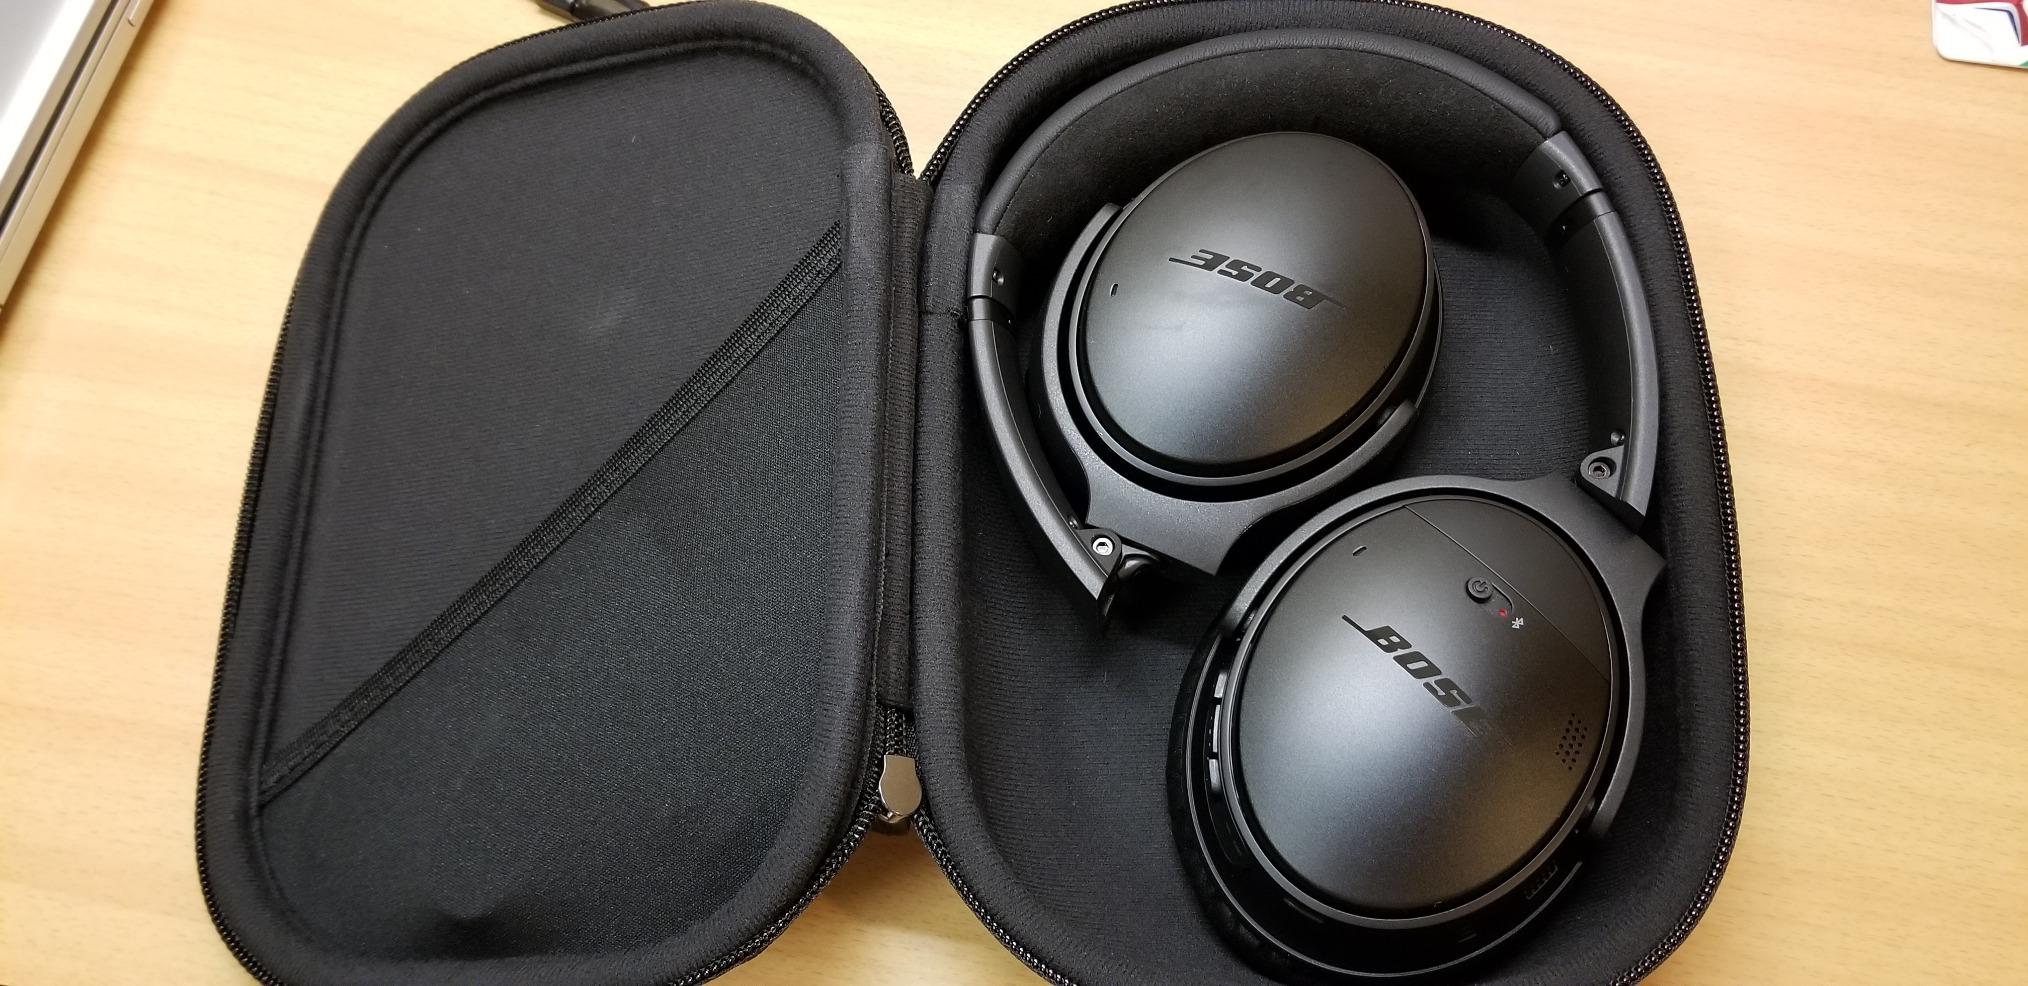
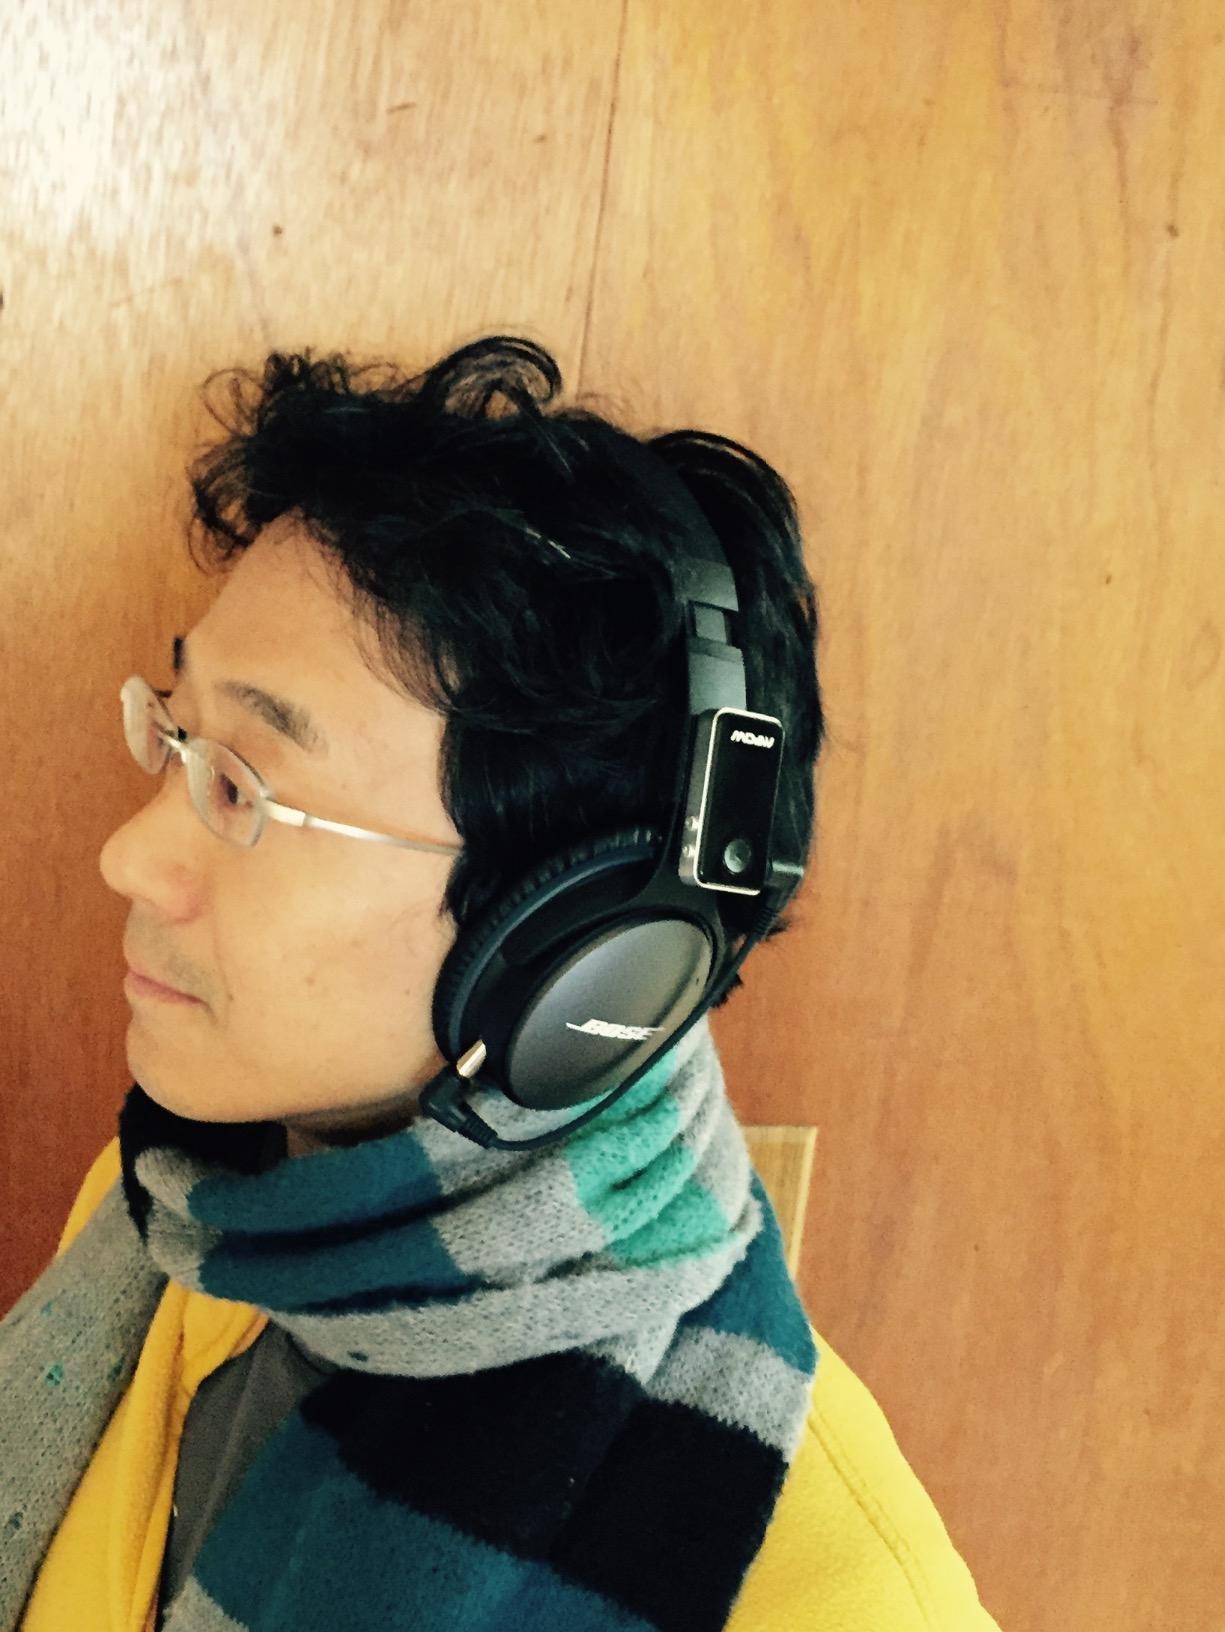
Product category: headphones
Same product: no